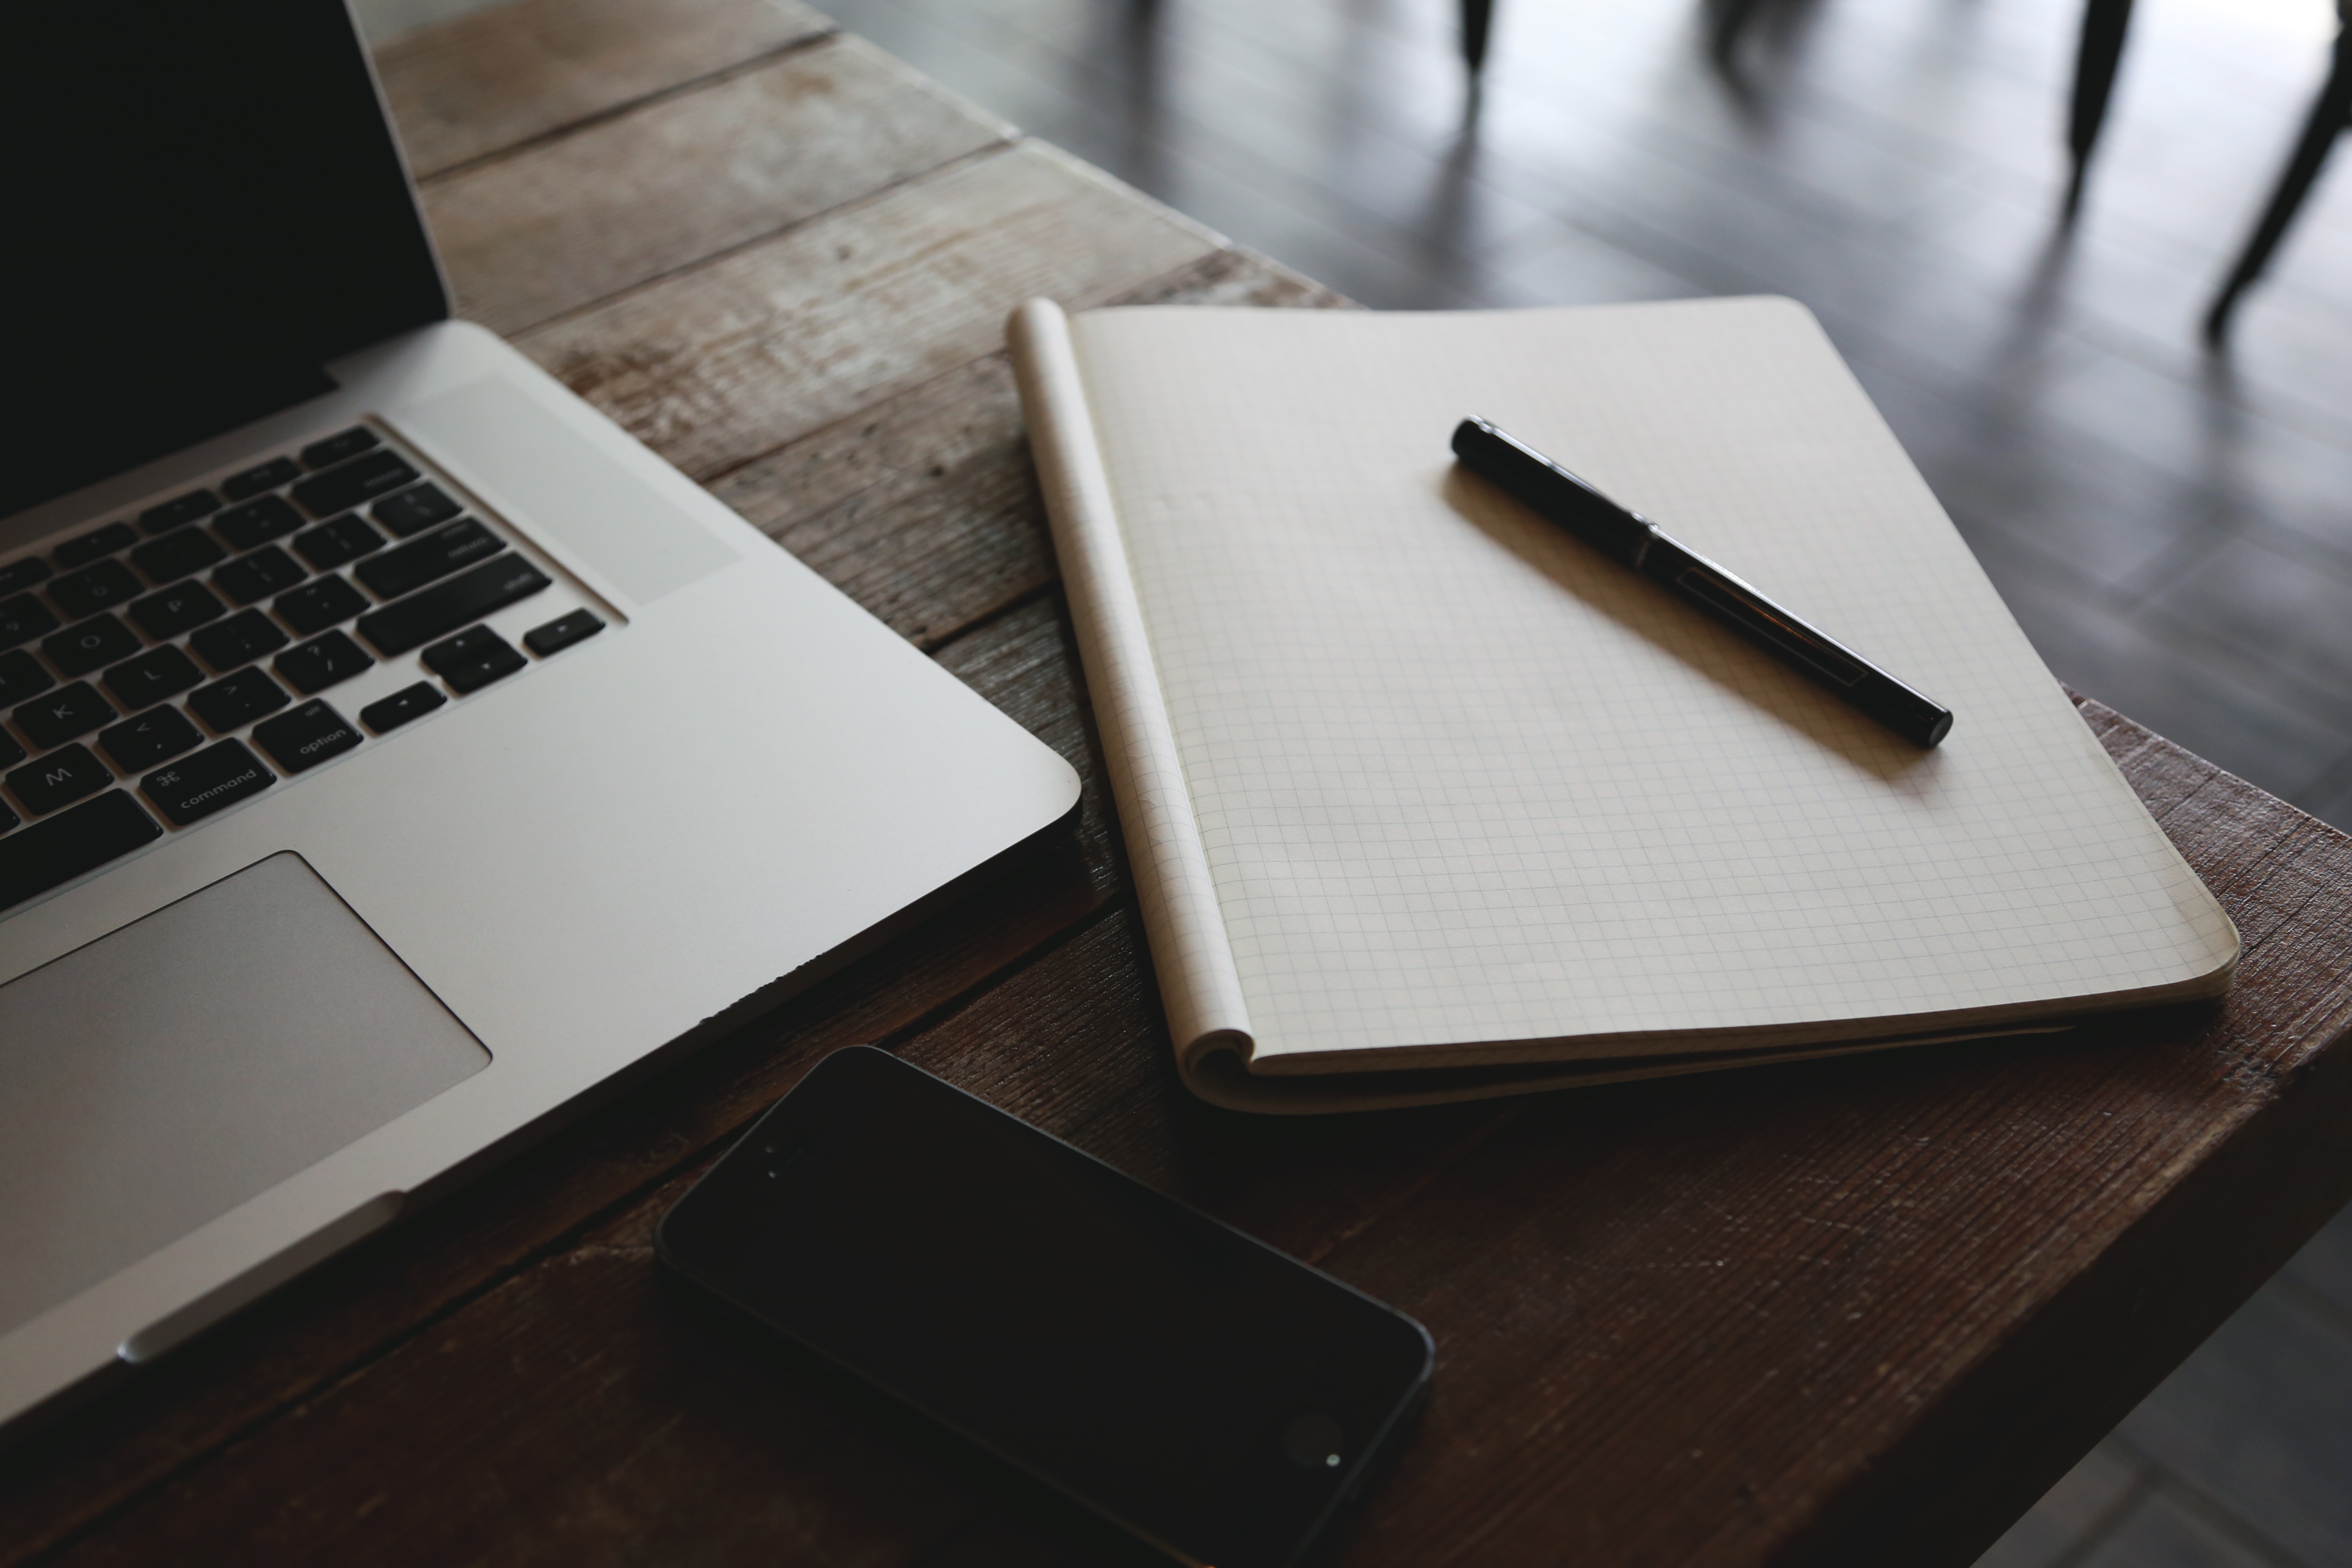
laptop, computer, macbook, writing, table, creative, technology, pen, notepad, office, gadget, business, modern, home office, brand, art, startup, design, display, plan, document, company, laptops, notebooks, graph paper, start up, personal computer hardware, silicon valley